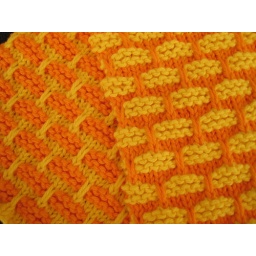
Ballband dishclothes in orange and yellow